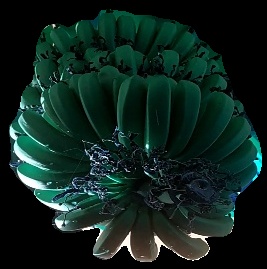
Variety: pachbale
Grade: grade1